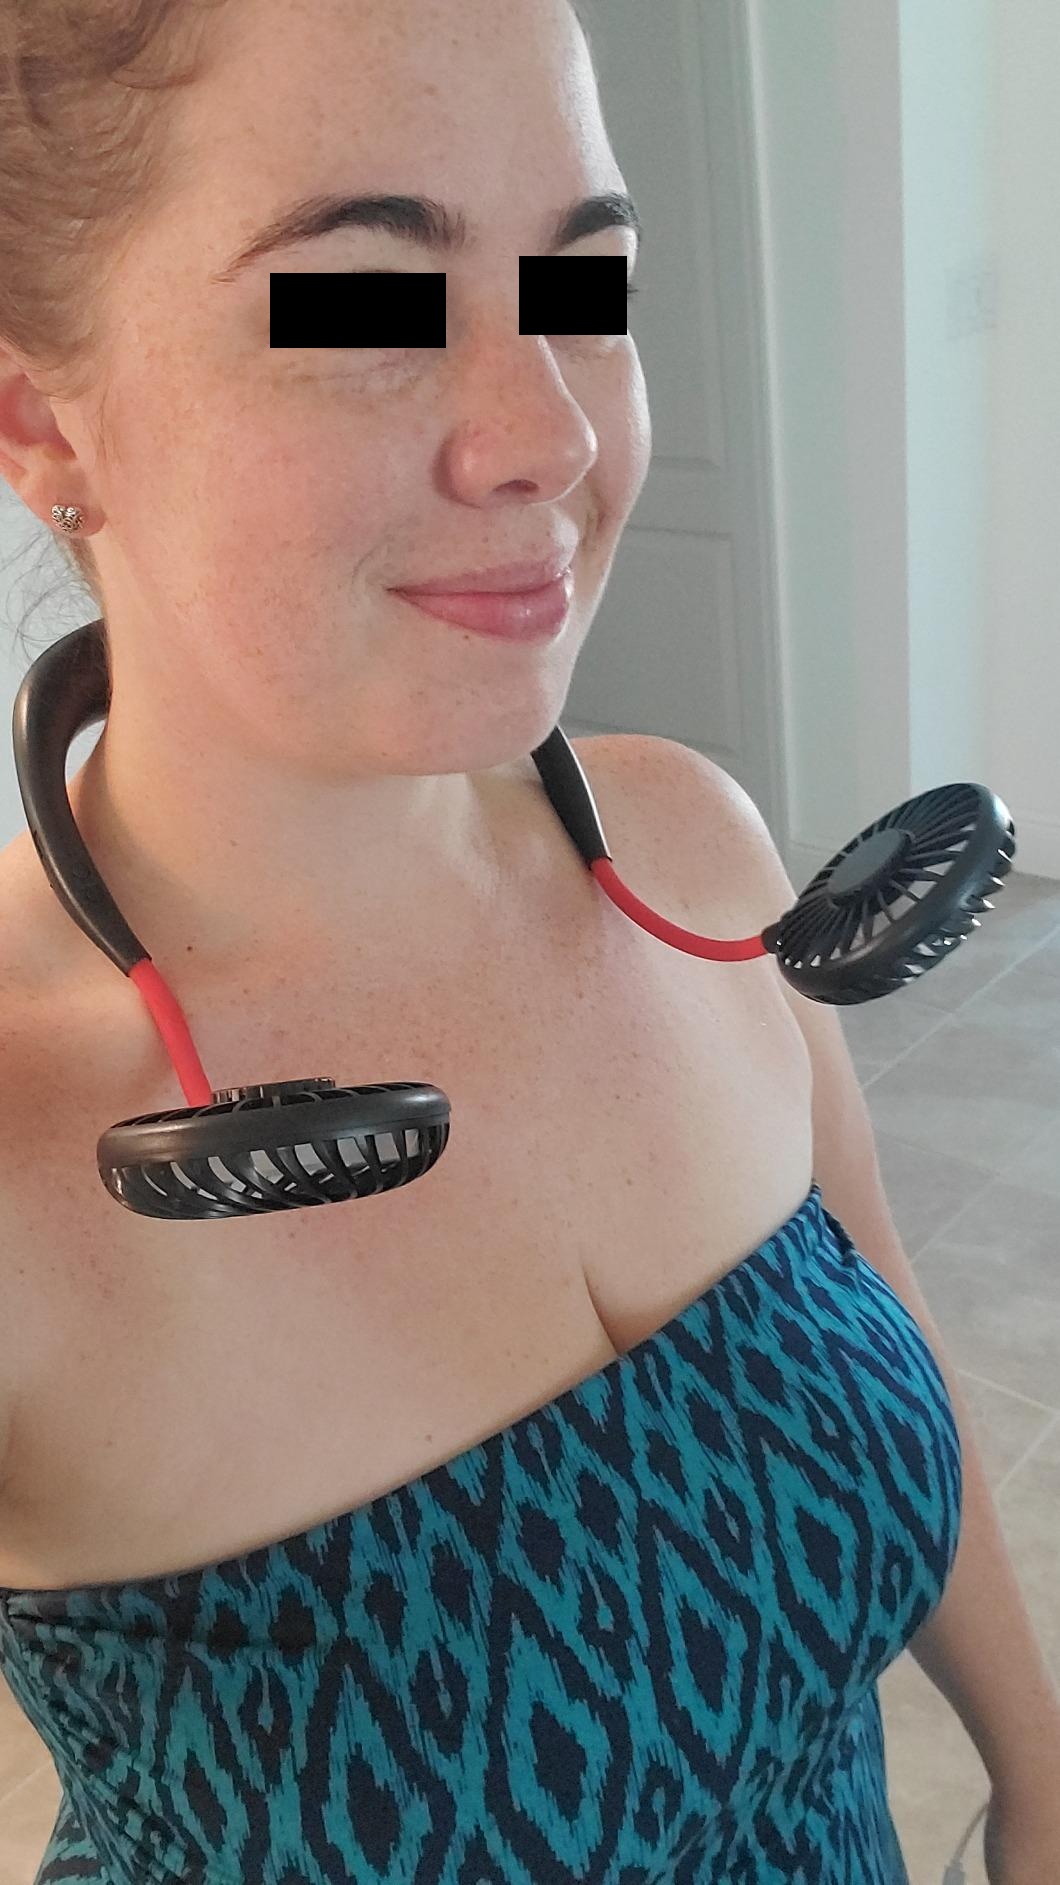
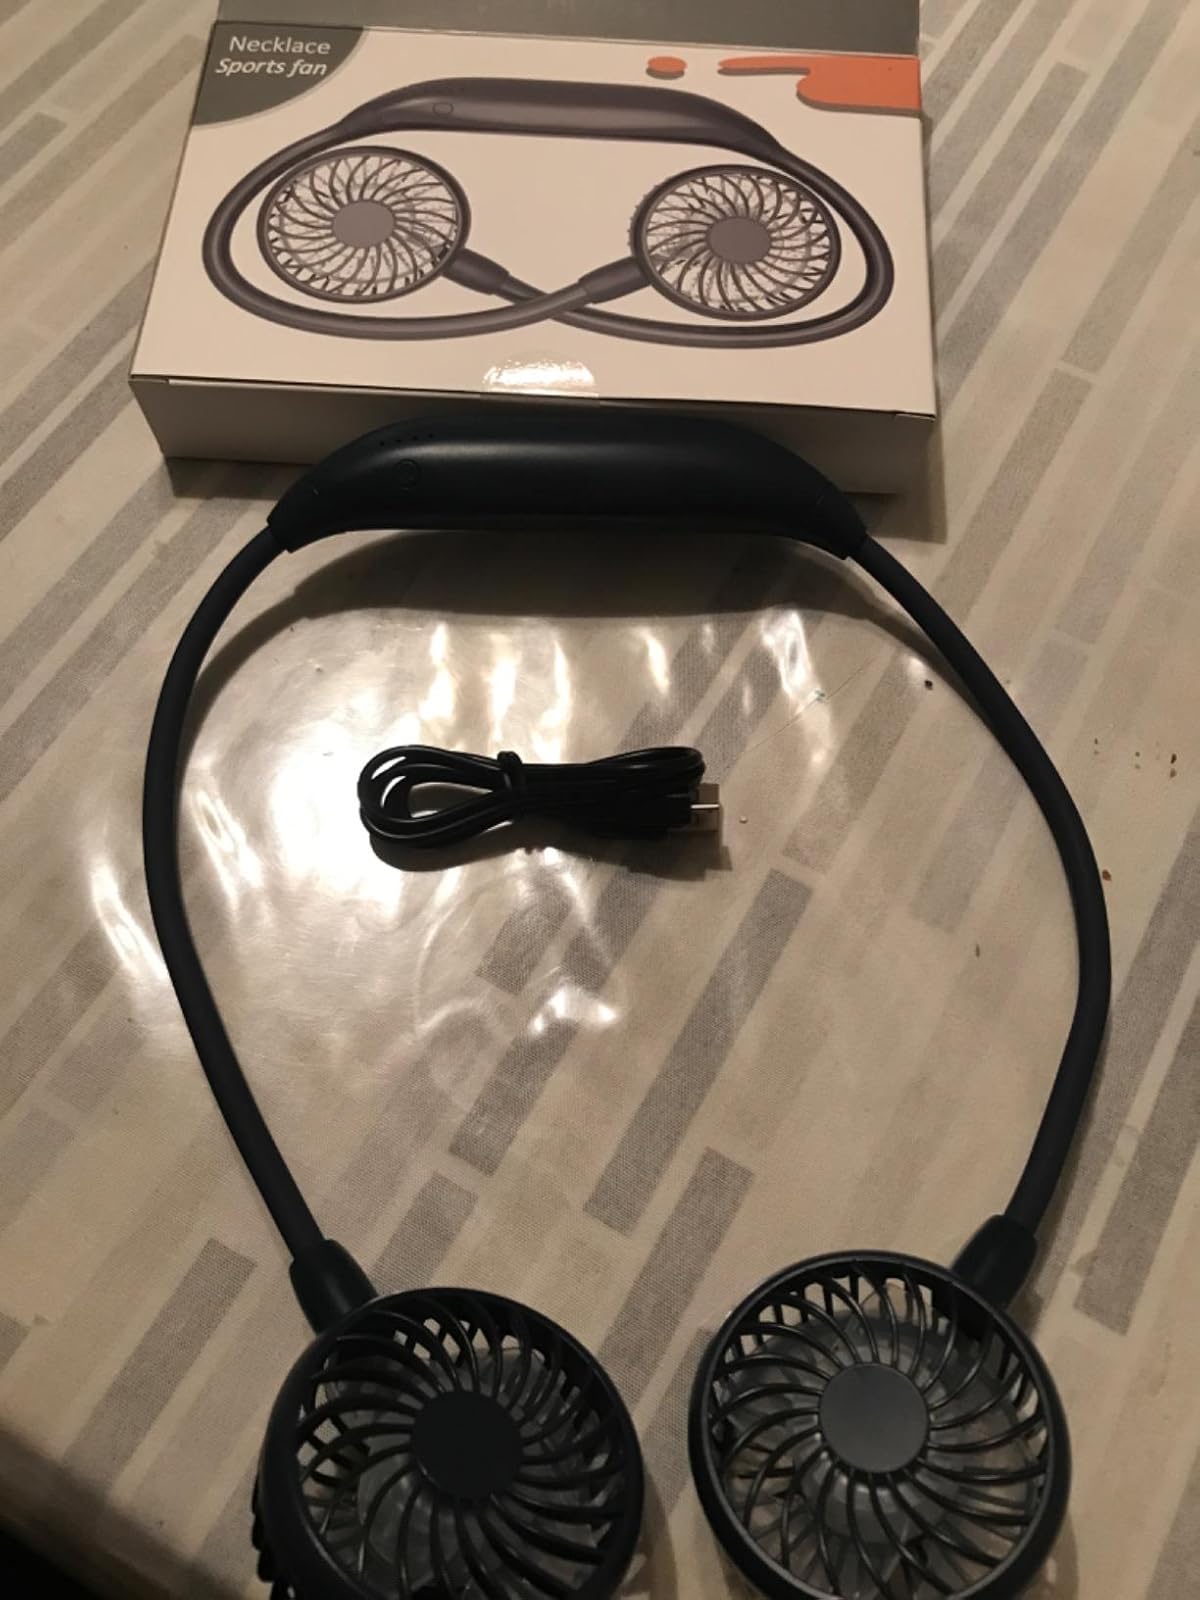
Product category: fan
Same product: no